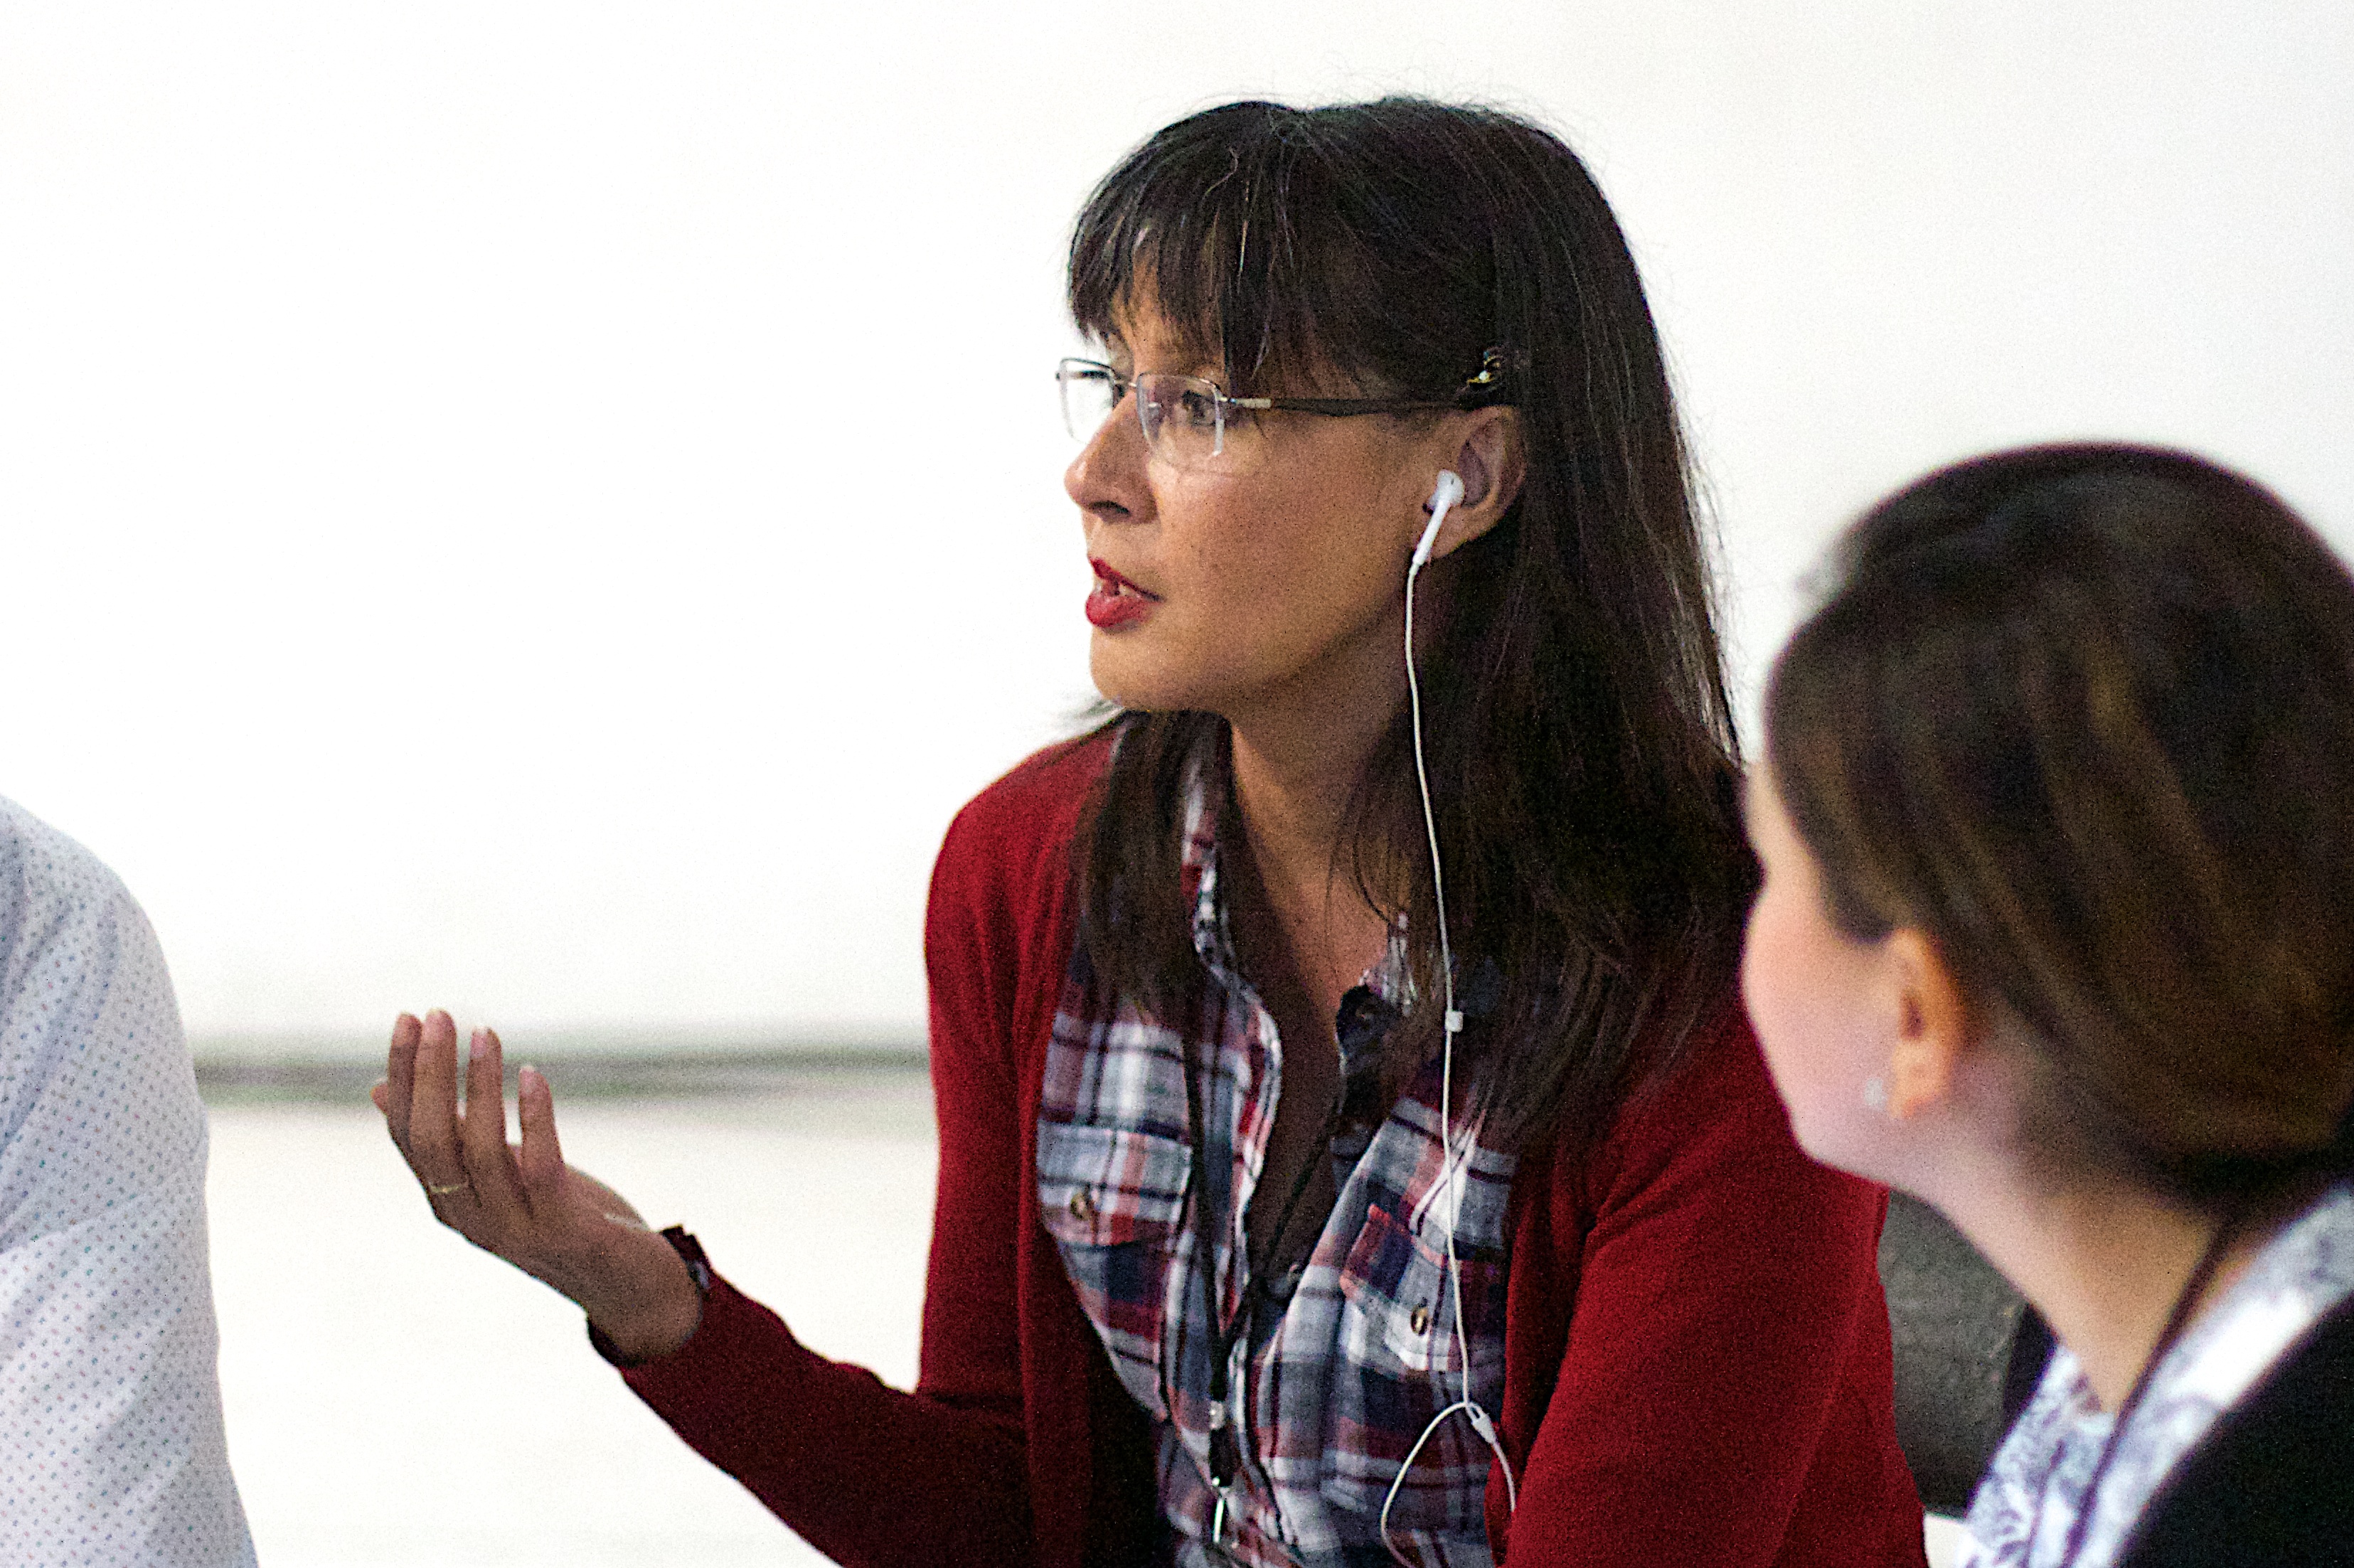
writing, person, conversation, education, learning, udgagora